Question: Please indicate a possible affordance area of the frisbee that can be used for throwing
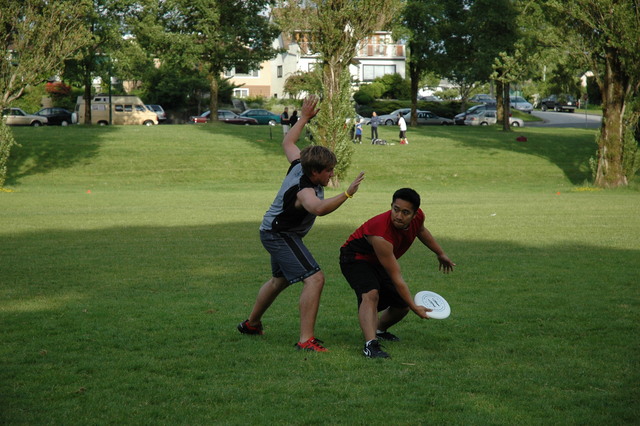
Answer: [400.5, 282.5, 461.5, 333.5]